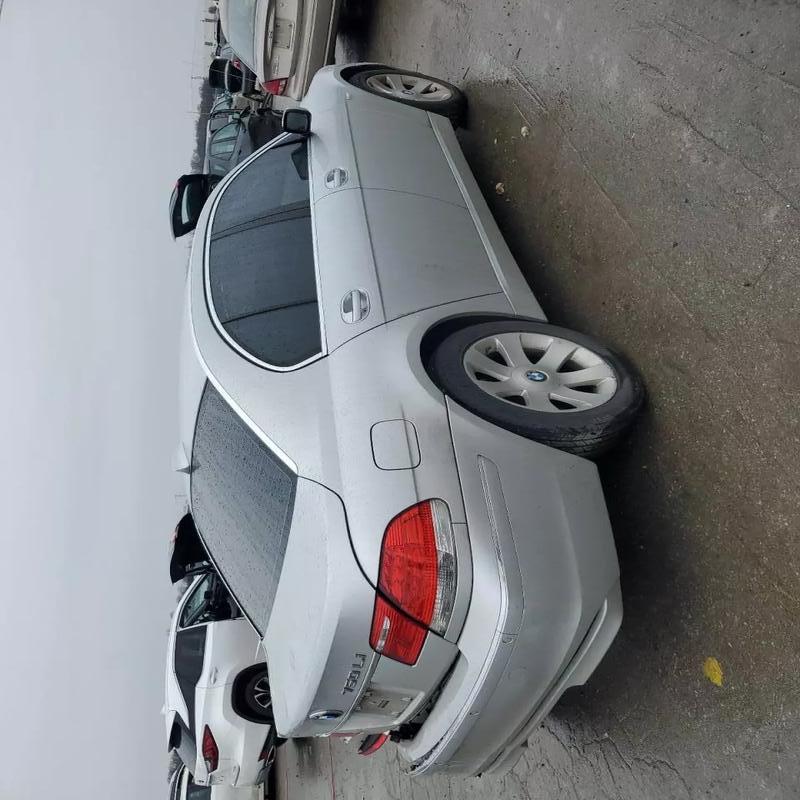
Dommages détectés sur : malle, pare-choc arrière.
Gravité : mineur